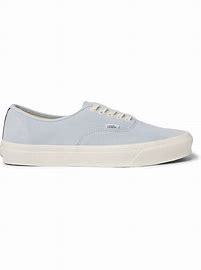
Brand: Vans
Model: UA OG Authentic LX